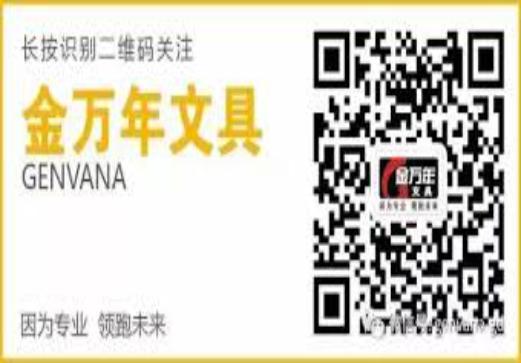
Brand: kimani
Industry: Necessities